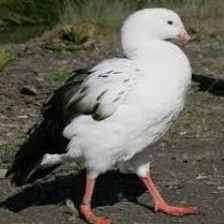
Species: ANDEAN GOOSE
Scientific name: CHLOEPHAGA MELANOPTERA
ImageNet parent category: goose